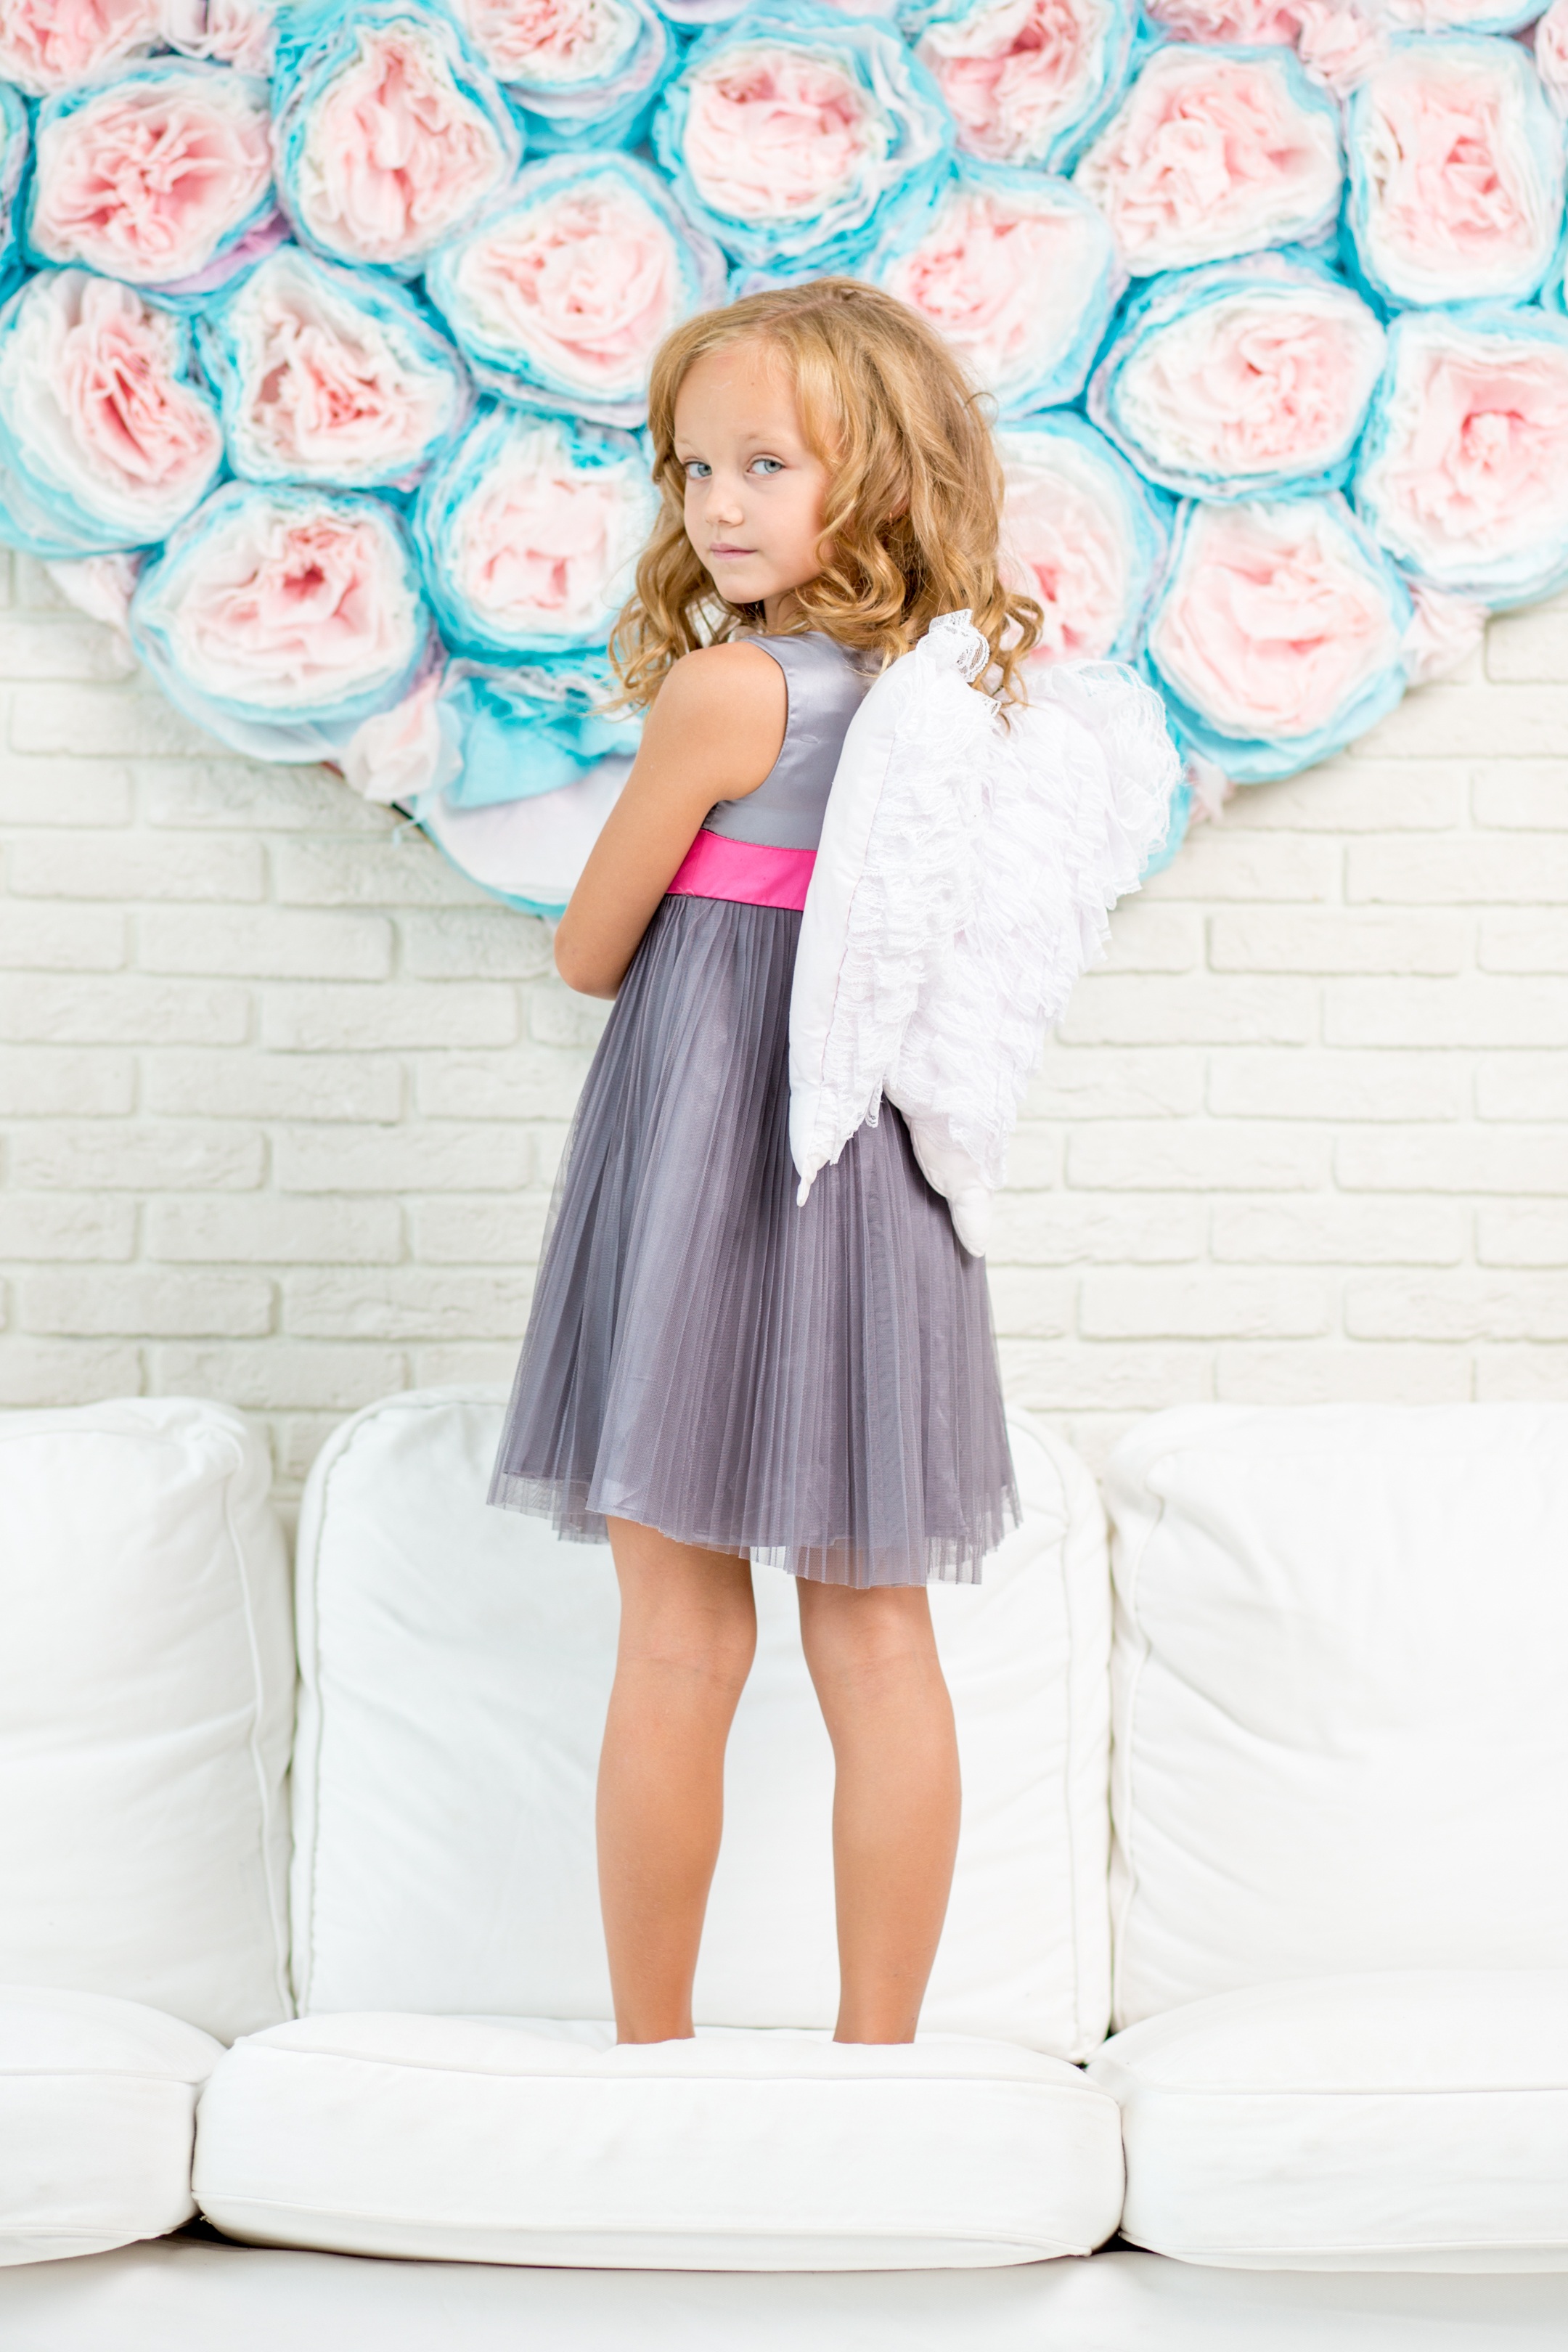
person, light, people, girl, woman, hair, white, interior, window, kid, home, cute, female, standing, pattern, portrait, young, spring, sitting, small, child, human, clothing, room, garden, pink, lifestyle, bedroom, baby, childhood, hairstyle, smiling, cheerful, living, family, indoors, one, dress, happy, happiness, toddler, little, beauty, beautiful, pretty, adorable, casual, attractive, interaction, photo shoot